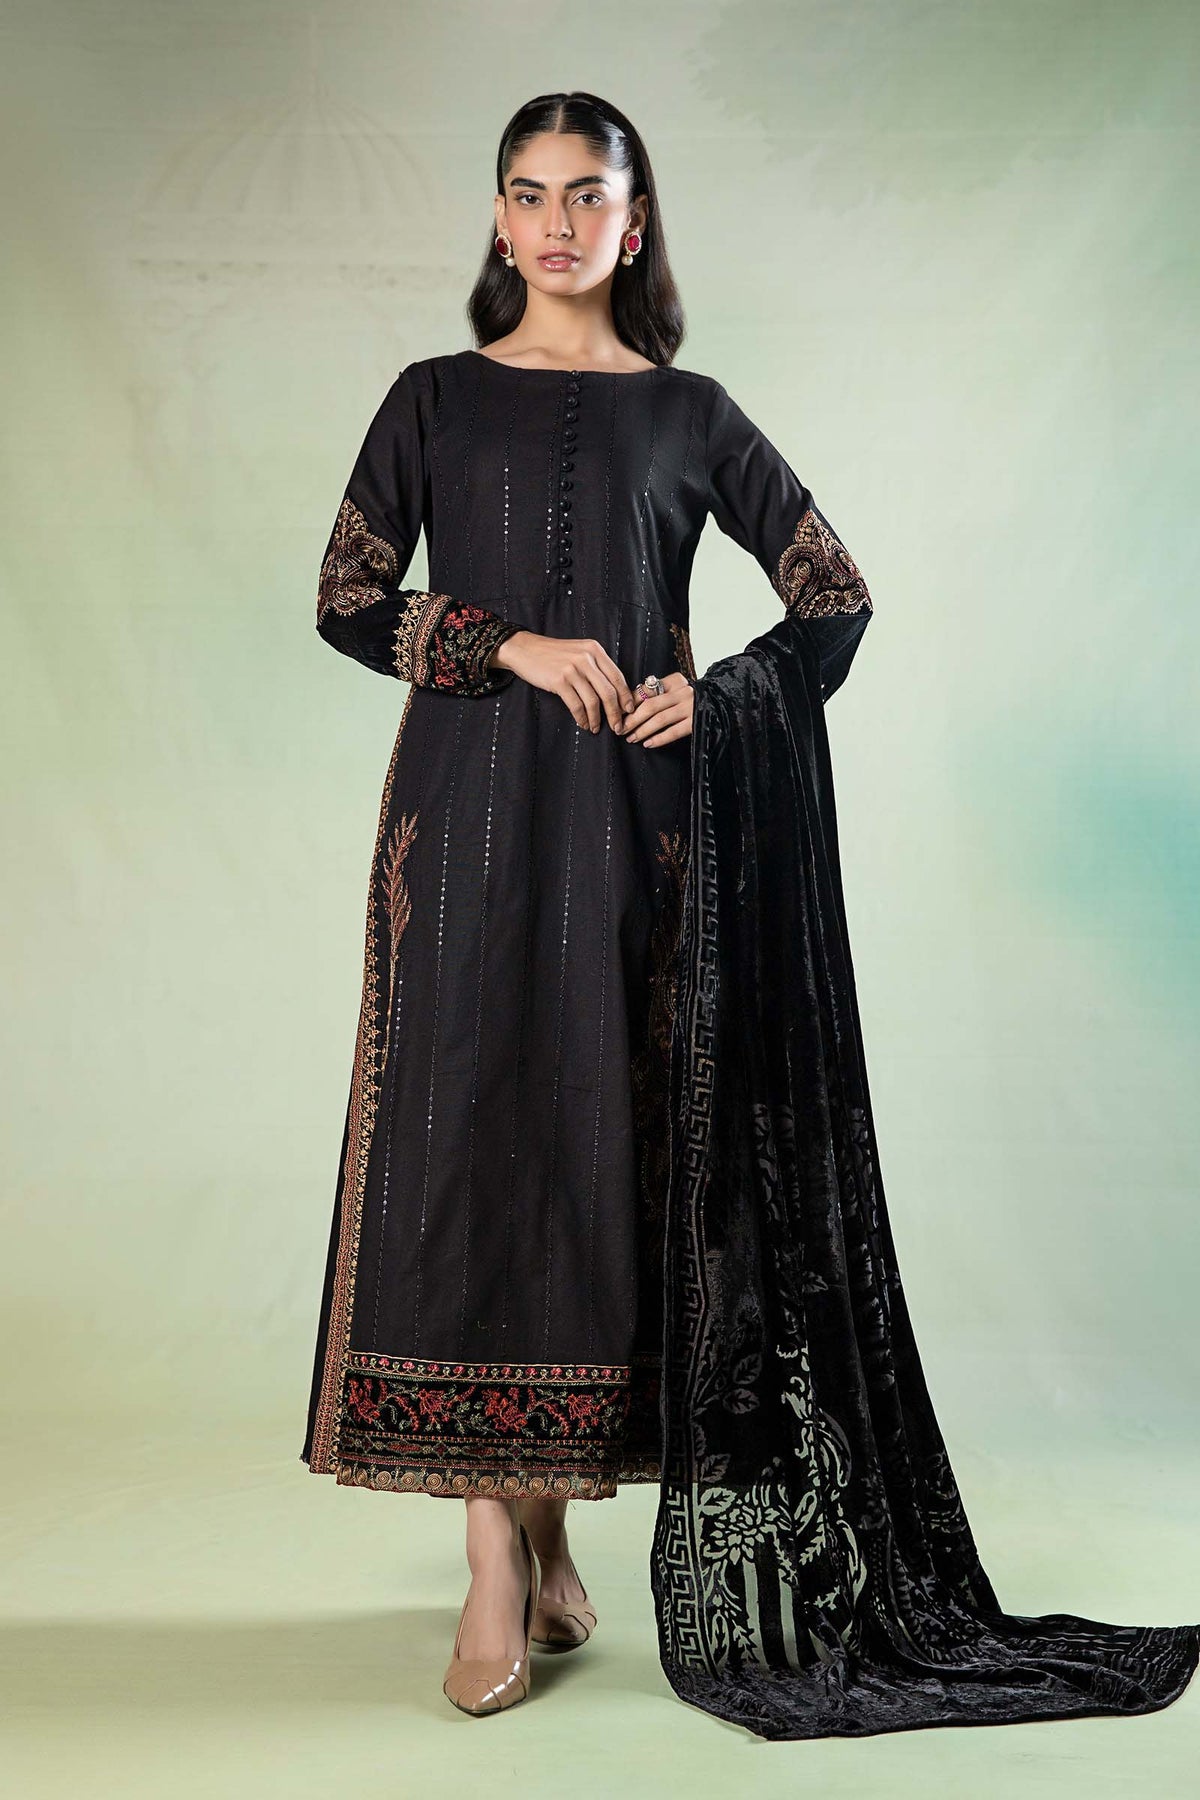
black embroidered salwar suit